Bay Ridge Avenue station

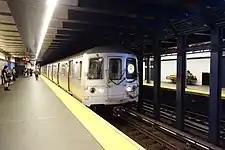
The northbound platform at the station is mostly columnless and is wider as a provision for an express trackway.

The Fourth Avenue Line south of 59th Street, including the Bay Ridge Avenue and 77th Street stations, was built as a two-track structure under the west side of Fourth Avenue with plans for two future tracks on the east side of the street. The bridge across the Long Island Rail Road's Bay Ridge Branch to the north of this station, but under Fourth Avenue, was built for four tracks, but only the space for the two west tracks were ever used. The tunnel leading up to each side of the bridge was built for two tracks only. Daylight can briefly be seen from the bridge.